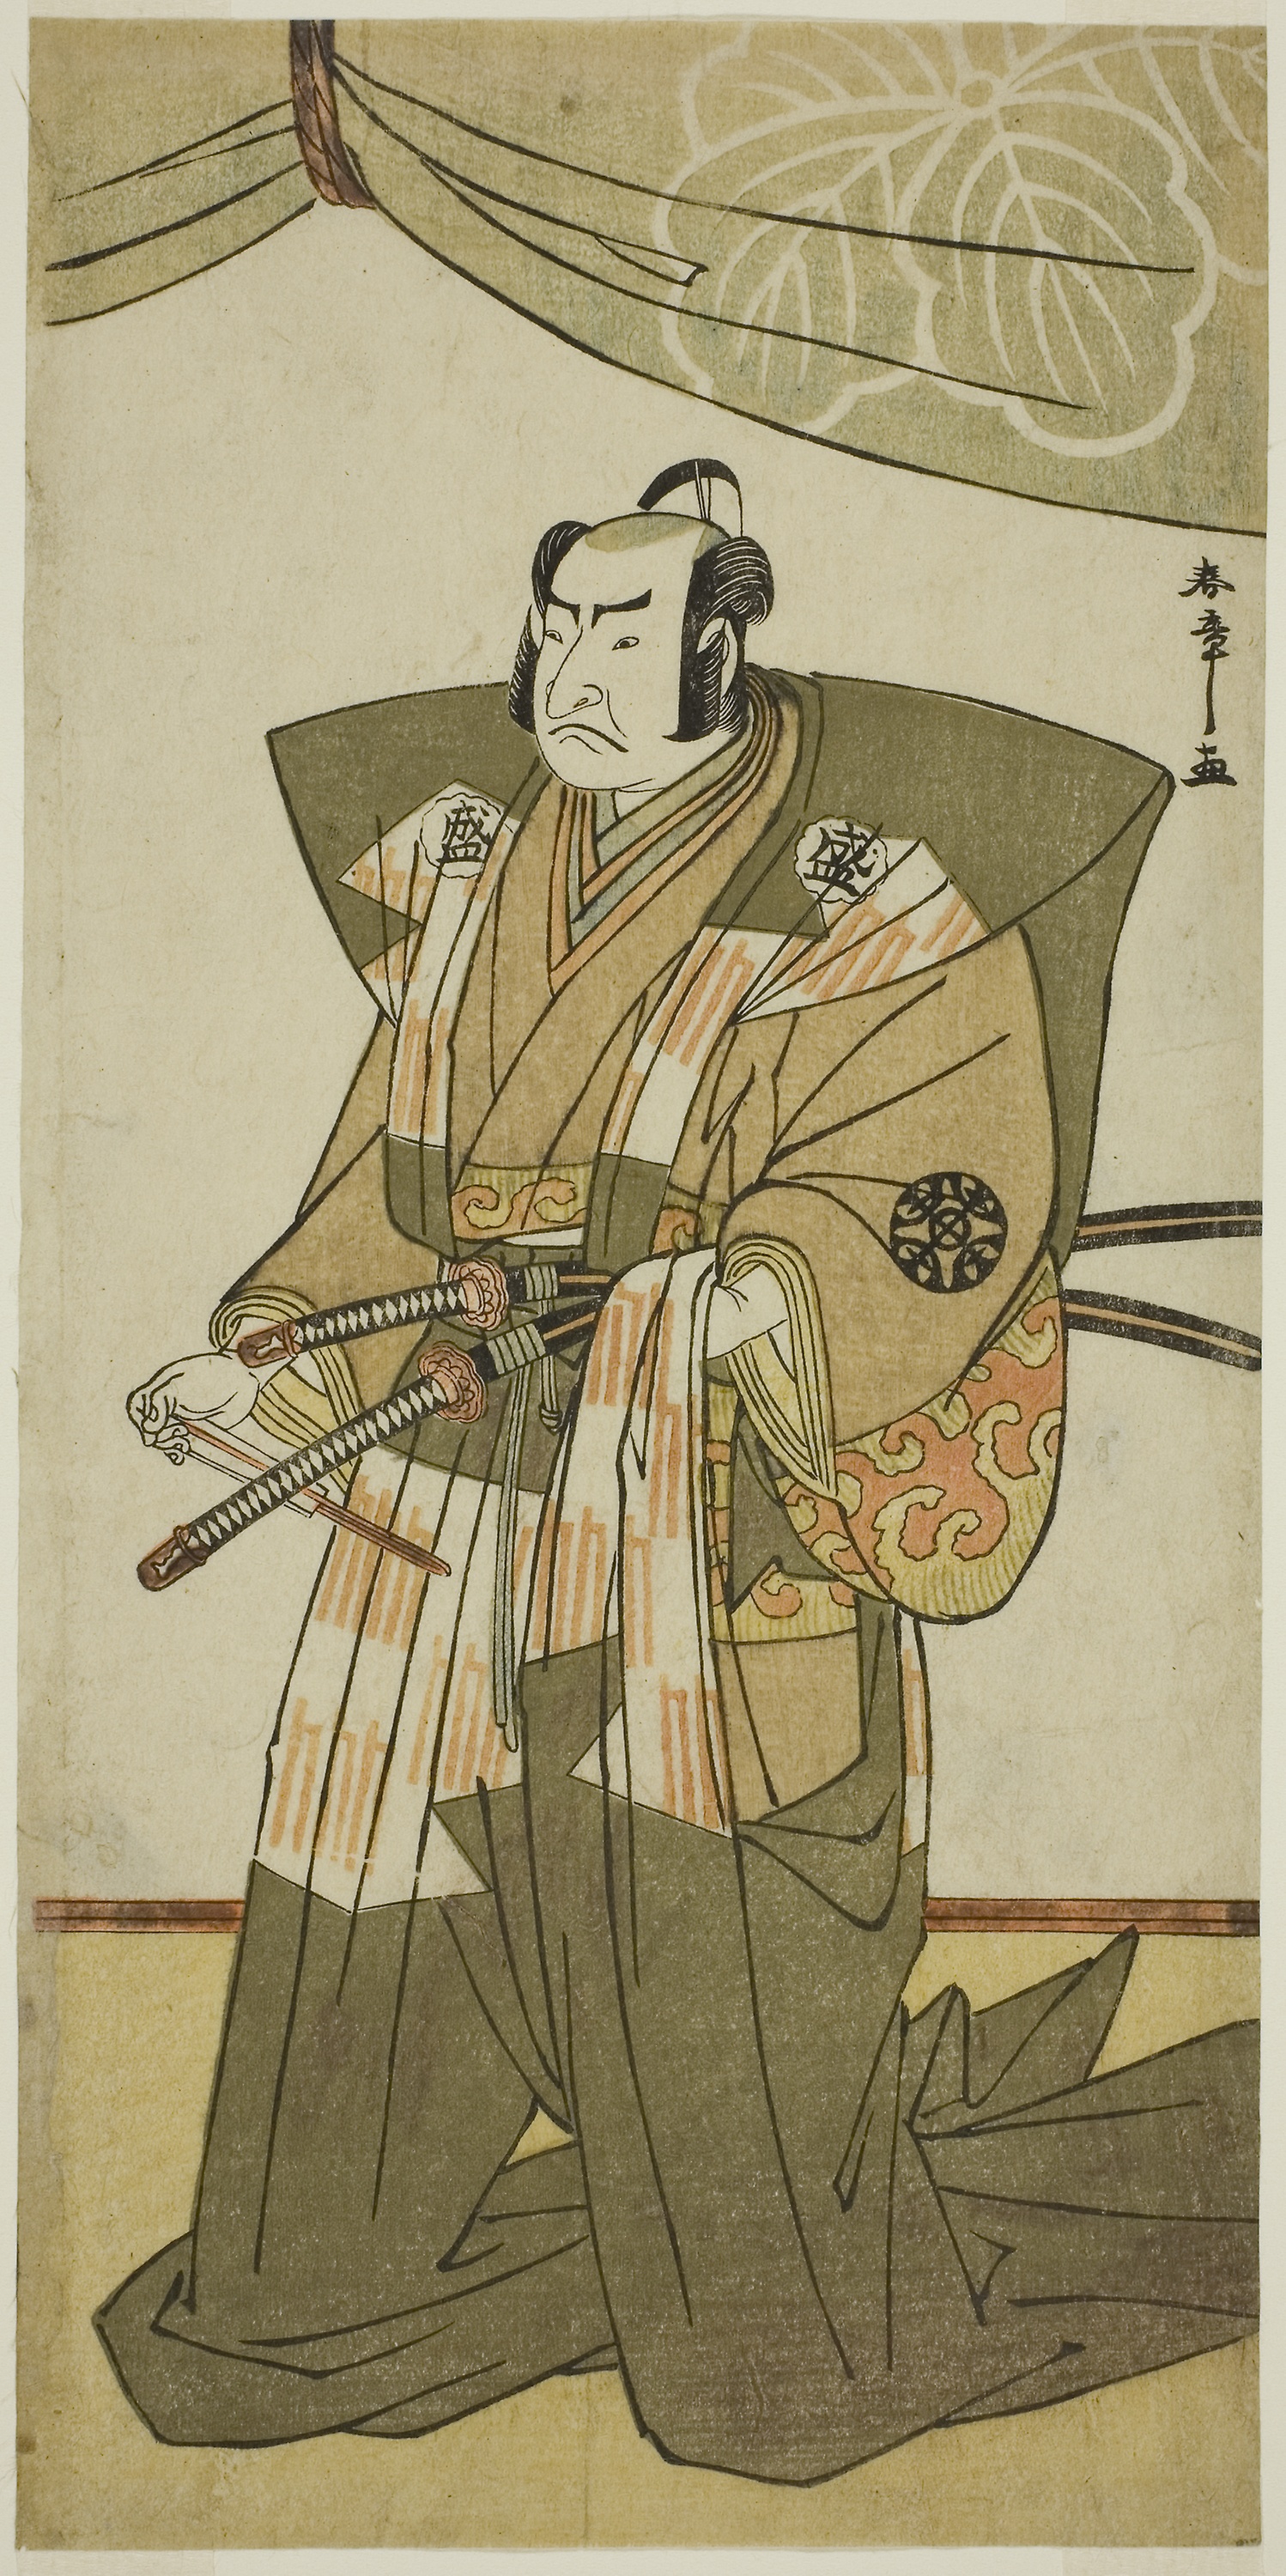
woman, art, costume design, illustration, design, vintage clothing, fictional character, pattern, paper